Taoyuan Metro 2000 series

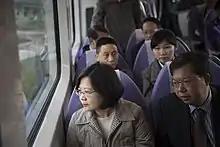
President Tsai Ing-wen of Taiwan riding a 2000 series, February 2017

In 2006, a consortium consisting of Marubeni Corporation, Kawasaki Heavy Industries and Hitachi was awarded a contract from the Bureau of High Speed Rail (BOHSR, now part of the Railway Bureau) of the Ministry of Transportation and Communications (MOTC) of Taiwan to supply the systems and build the depots for the Taoyuan Airport MRT project. Under the contract, Marubeni was in charge of overall project coordination, signalling communications and trackwork; Kawasaki responsible for rolling stock; and Hitachi for transformers. Altogether, 68 1000 series cars and 55 2000 series cars were supplied in the initial contract.